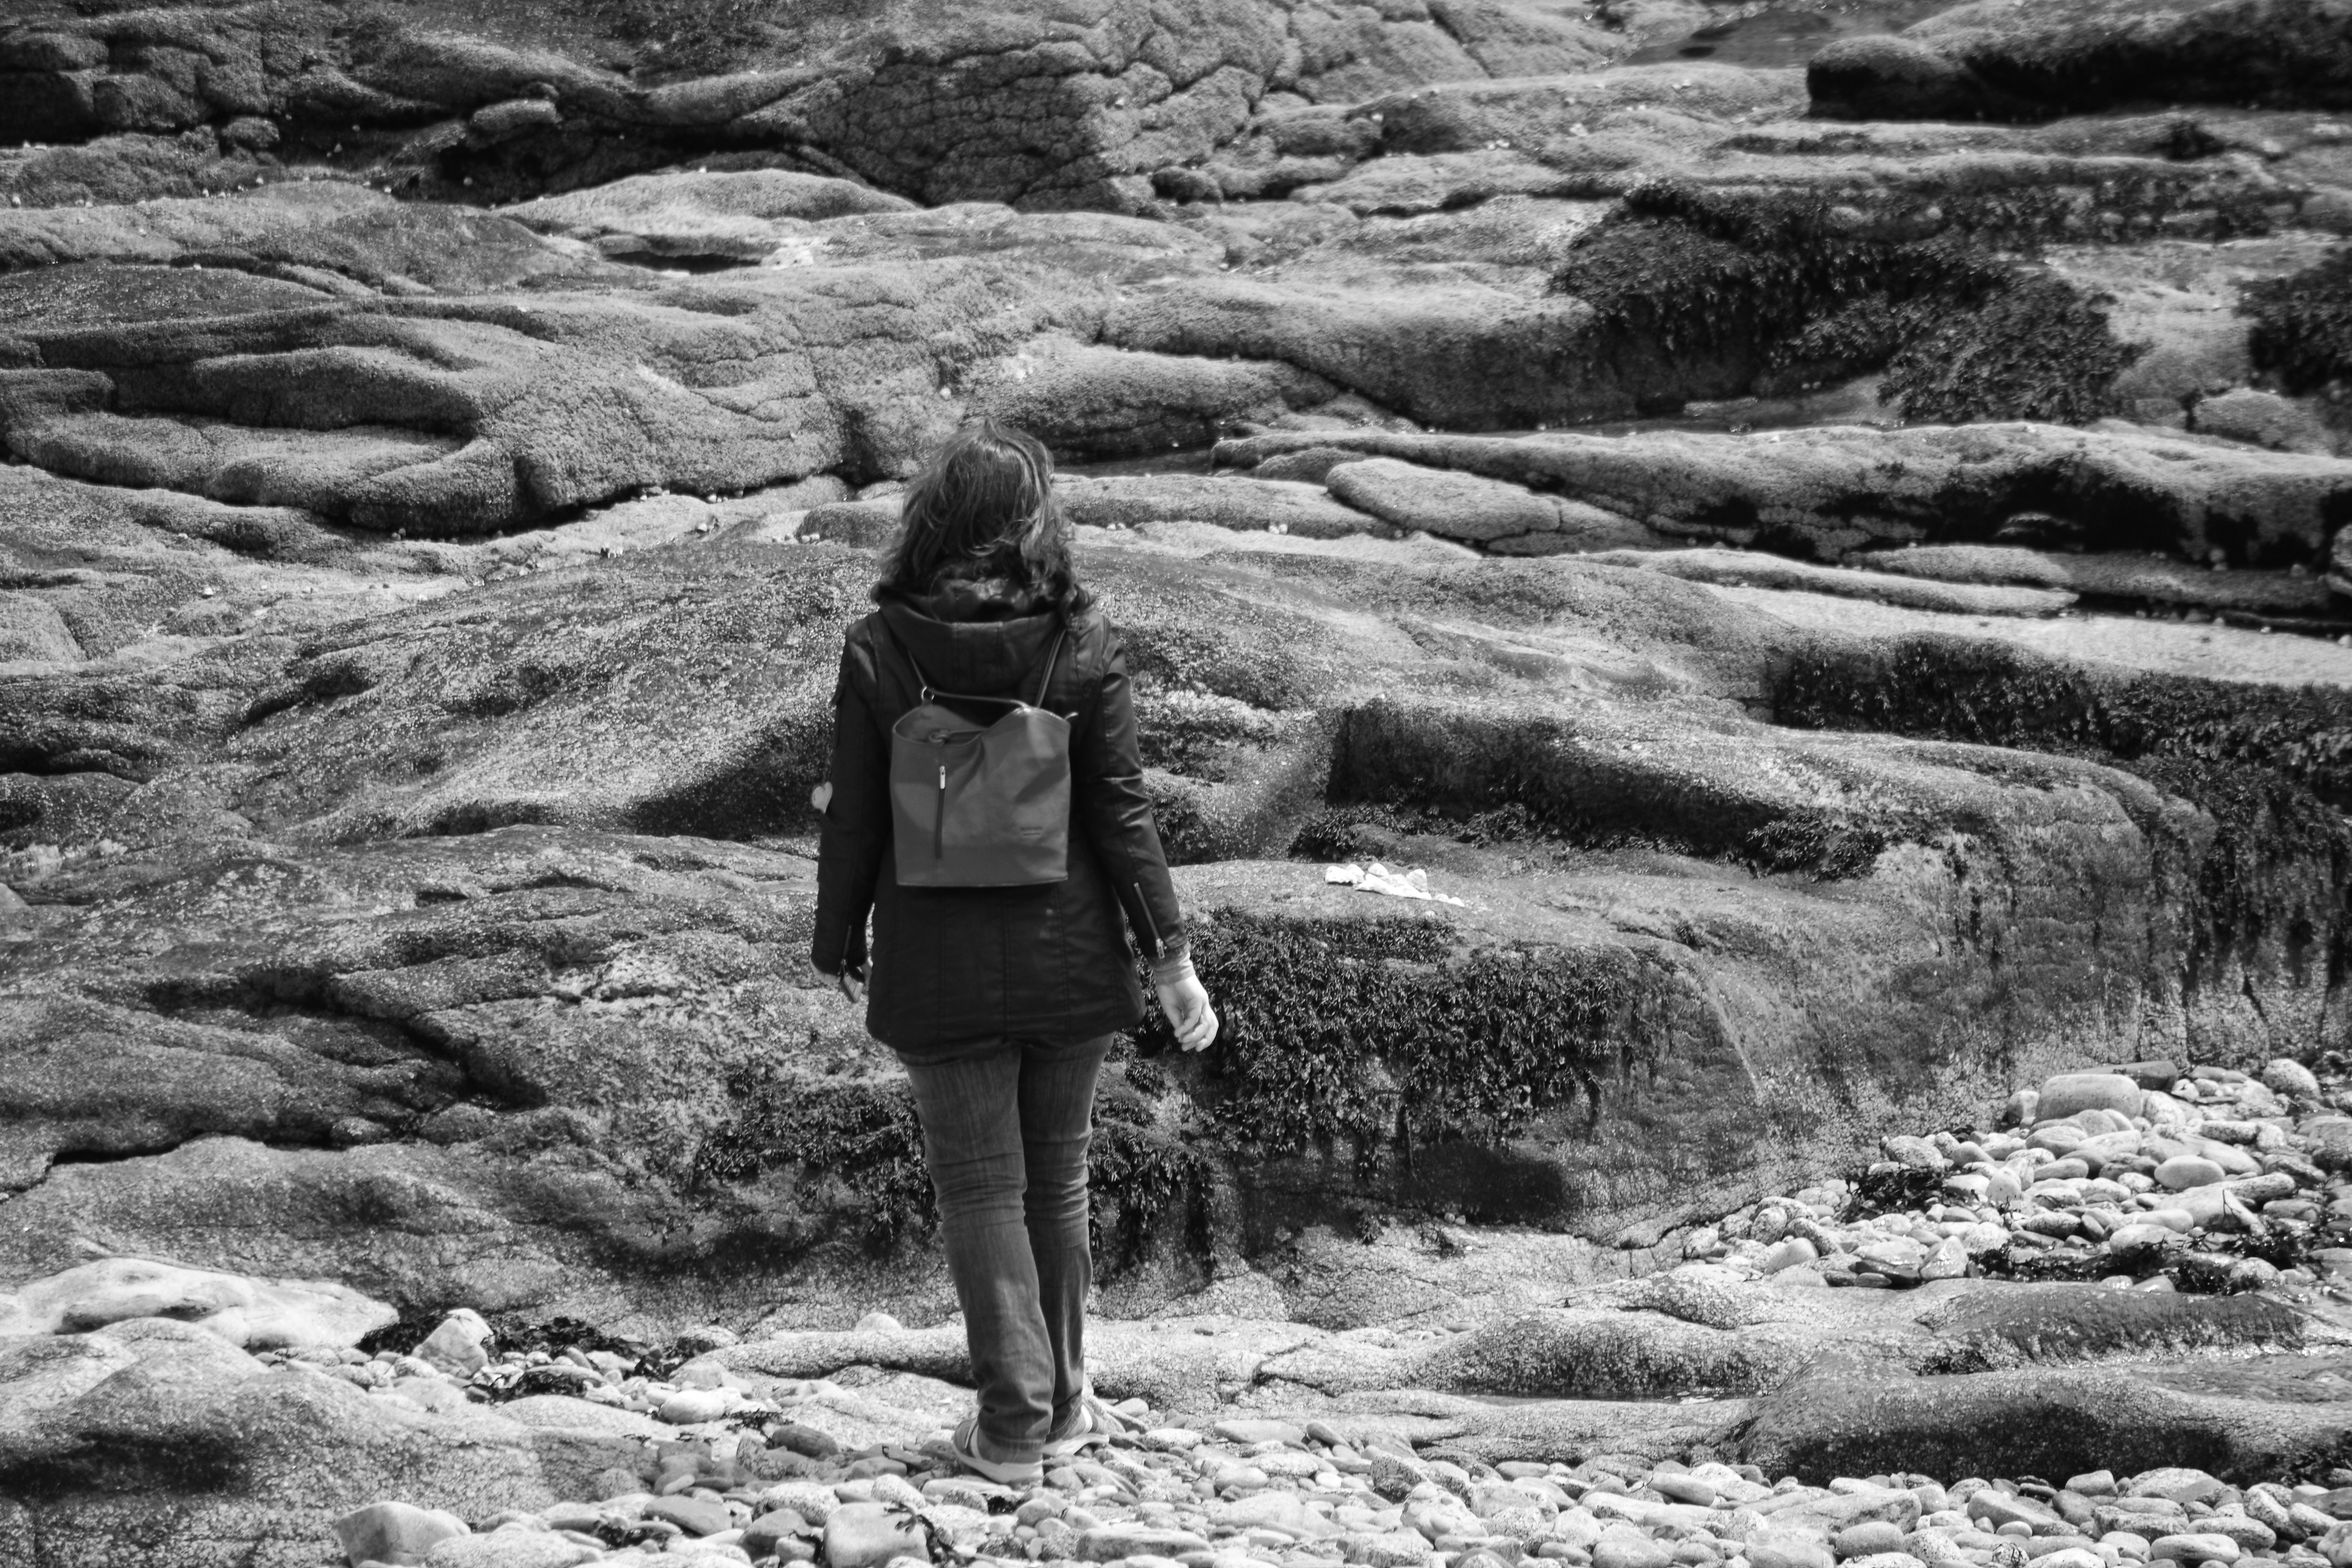
rock, wilderness, person, mountain, black and white, girl, river, stone, travel, stream, park, monochrome, rocks, outdoors, geology, badlands, exploration, wear, adult, monochrome photography